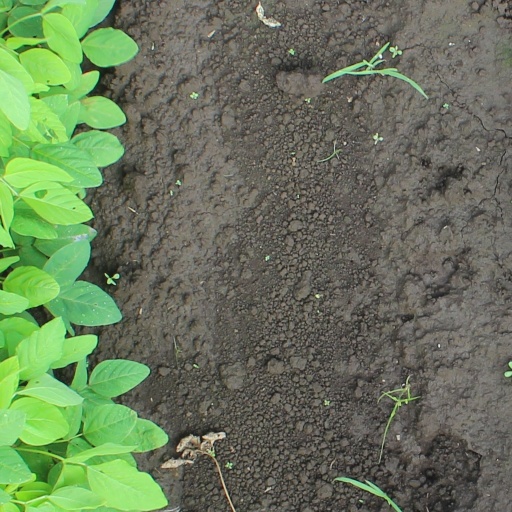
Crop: soybean